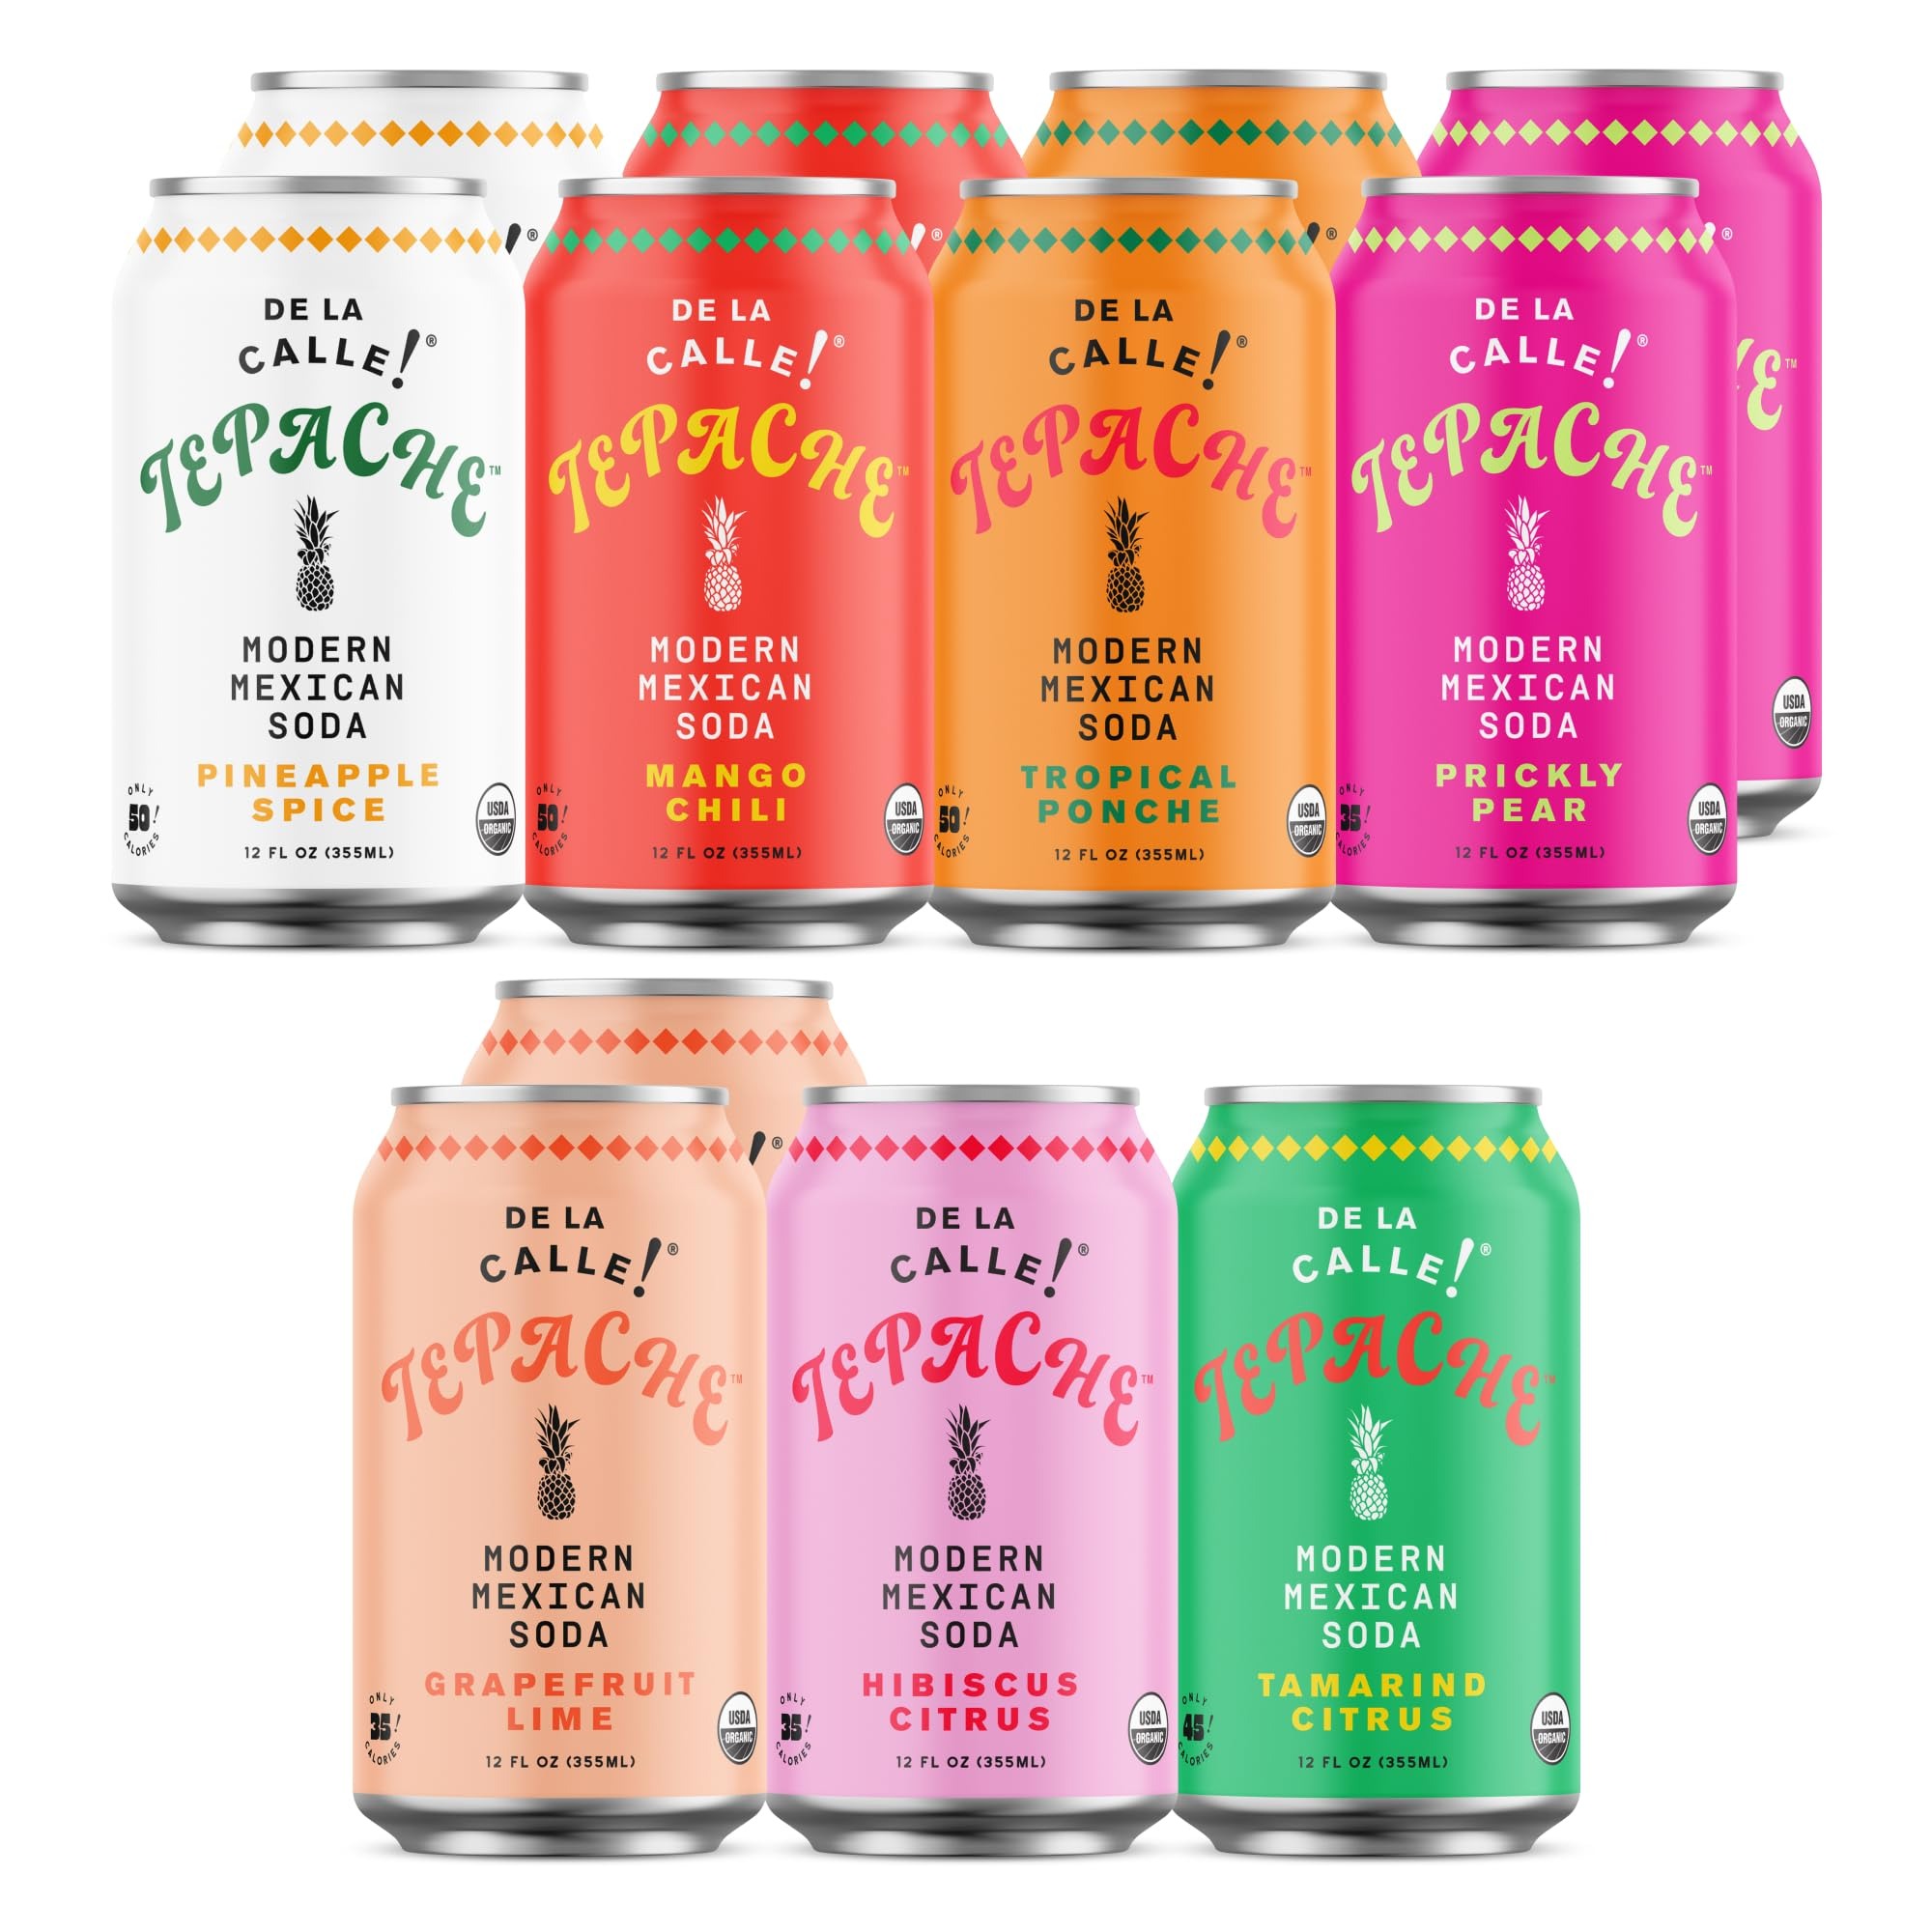
Item Name: De La Calle Tepache - Mixta Variety Pack - Modern Mexican Soda - Craft Fermented Pineapple Sparkling Beverage - Certified Organic, Antioxidant Rich, Non-Alcoholic, Healthy Soda, Low Sugar, Low Calorie, Non-GMO
Bullet Point 1: De La Calle Tepache: Fresh pineapples seasoned with turbinado sugar, agave, and a pinch of cinnamon. Deliciously refreshing non-alcoholic drink, our Mixta Variety Pack includes all fan-favorite flavors, giving you authentic tastes from the streets of Mexico in every sip!
Bullet Point 2: What is Tepache: Tepache is a pineapple-fermented beverage that has been served and sipped since ancient times. Traditionally homebrewed, this naturally fermented fruit juice is made with pineapples and a unique blend of aromatics and spices. This sparkling drink is the secret to loving your gut.
Bullet Point 3: Our Secret Tepache Recipe: Having a simple core recipe of pineapple, pineapple rinds, cinnamon, and sugar, the variation of spices added (cloves, aniseed, pepper), as well as regional fruits like mango, oranges or pomelo, makes thousands of versions of Tepache possible.
Bullet Point 4: USDA Certified Organic: We use certified organic pineapples to create our Tepache and we promise you this—it’s delicious and unlike anything else you’ve tasted. A specially crafted organic sparkling juice, enjoy a pure, natural flavor experience with De La Calle Tepache.
Bullet Point 5: Great Value: 12 cans per pack. These non-alcoholic drinks are a great alternative to diet soda soft drinks, kombucha, juice, seltzer & flavored water, energy drinks, coconut water, tonic water & sports drinks. With less than 50 cal per can, these sparkling juice drinks are perfect for those aiming to reduce their calorie or sugar intake.
Product Description: <p> Sparkling Pineapple Juice Drink: Non-Alcoholic Beverages, Healthy Drinks for Adults </p> <p> De La Calle Tepache is a cultured modern tradition. Discover authentic tastes from the streets of Mexico with De La Calle Tepache sparkling drinks. Made from centuries-old recipes passed down from generation to generation, this tepache sparkling fruit juice lets you drink in the nostalgia of refreshments. Toast to the modern flavors, and create traditions! A naturally fermented beverage, tepache is made in hundreds of different ways. With our tepache sparkling drink, we’ve crafted recipes by taking inspiration from regions throughout Mexico to create deliciously bold combinations. At De La Calle, we not only craft fun alcohol-free drinks but also create healthy juice drinks. Our tepache beverages are low-calorie drinks that promote gut health and low-sugar and calorie intake. Absolutely delicious, fun, and healthy! </p> <p> Initially drawn to Mexico City for its rich tapestry of food, architecture, and design, Alex, an entrepreneur with a deep passion for food, culture, and travel, ventured beyond the city's well-known neighborhoods and found himself captivated in the heart of its bustling produce and meat markets. It was here that his enchantment with Tepache, an ancient Mexican beverage, took root. Discovering the myriad variations of this refreshing drink in Tepacherias and street food stalls, Alex crossed paths with Rafael. A Mexican native with a culinary background and a deep connection to his cultural heritage, Rafael became the ideal partner in developing De La Calle. Together, they meticulously studied and adapted Tepache recipes, blending traditional and modern ingredients to honor authenticity while celebrating the innovative spirit of culinary arts. The result is a Tepache that is committed to celebrating heritage and promoting health and well-being. </p>
Value: 144.0
Unit: Fl Oz

Price: 46.99